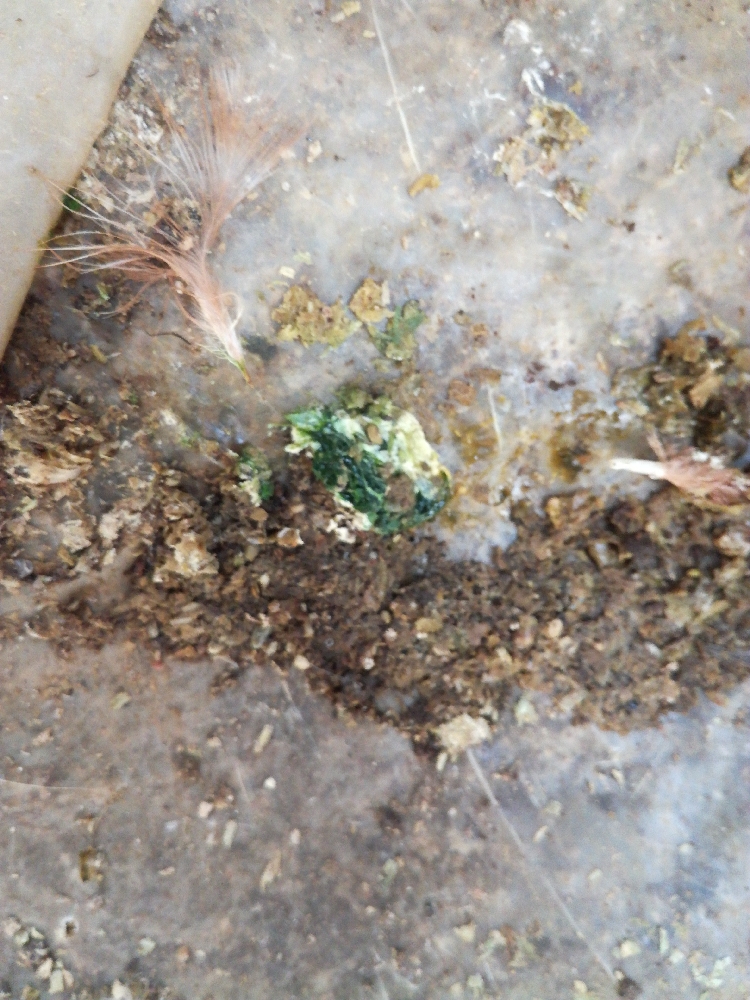
PCR-confirmed diagnosis: Newcastle disease